WKKF

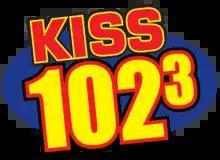
former logo

After Clear Channel acquired WPYX in 2000, 102.3 returned to Top 40 (CHR) as Clear Channel's trademarked "KISS FM" brand was adopted on May 26, 2000 after a day of stunting, with the WKKF calls following soon after. WXCR personality Steve Scott was the only one to make the transition from classic rock to CHR as Jeff Mrozek adopted the afternoon drive spot at former sister station WQBK-FM earlier that year. Since its launch, WKKF has been a largely successful station going after heritage CHR WFLY with a more rhythmic, younger-leaning format. This approach has allowed it to hold its own against WFLY, a station which had not seen competition for a decade prior to WKKF's launch, and WAJZ, a Rhythmic (since 2005) who happens to be WFLY's sister station.